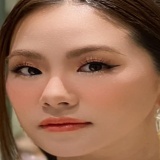
ca sĩ Lương Bích Hữu